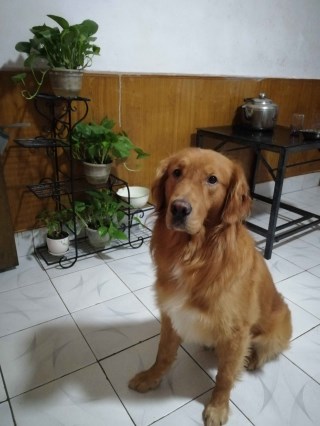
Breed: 5355-n000126-golden_retriever